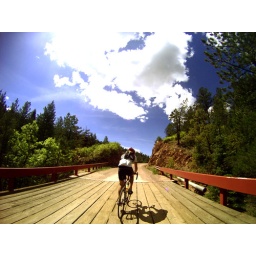
sketchy bridge in phantom canyon